Pteronia paniculata

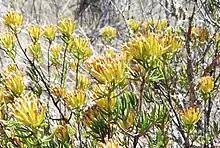
Detail of the clusters of flowers

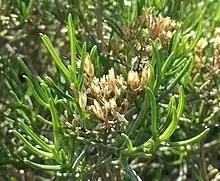
Detail of slender green leaves, and dried flower sheaths

This aromatic species has sticky leaves but, unlike some other "Pteronia" species, the flowers are not sticky.